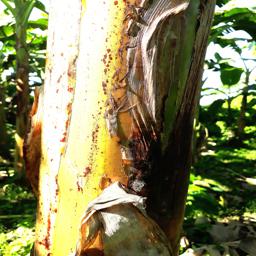
Label: PSEUDOSTEM WEEVIL